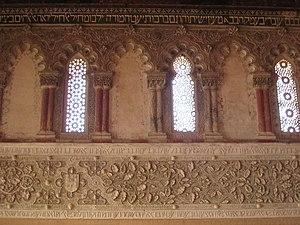
La période des Rishonim est la huitième dans le développement de la Torah orale, sur laquelle se base l'historiographie juive traditionnelle.
Inaugurée en 1357 par Samuel Halevi Abulafia, trésorier de Pierre le Cruel, cette synagogue est transformée en église lors de l'expulsion des juifs d'Espagne en 1492. Elle devient l'église el Transito par référence à la Dormition de la Vierge. C'est aujourd'hui un musée.